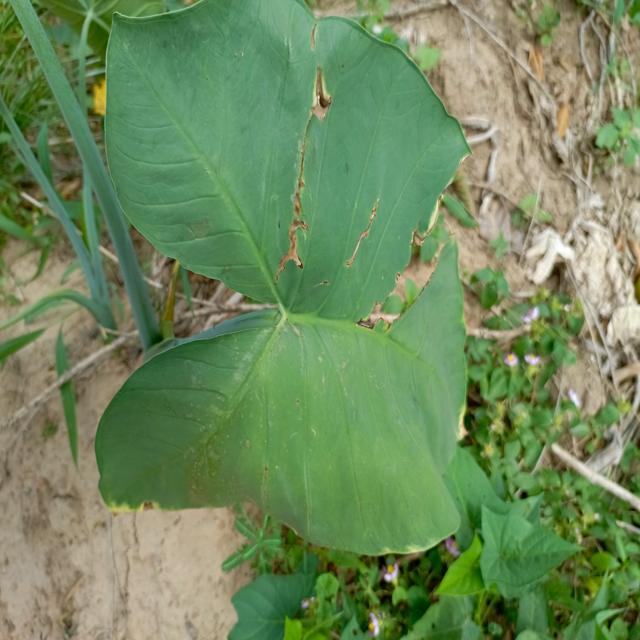
Label: Early_Blight